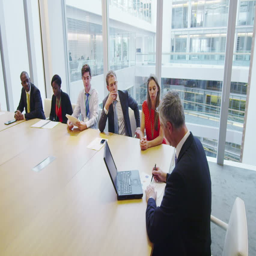
diverse business team shake hands at the end of a boardroom meeting